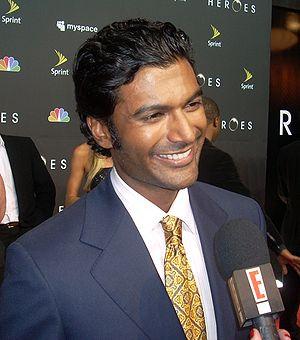
Sendhil Amithab Ramamurthy, dit Sendhil Ramamurthy, né le 17 mai 1974 à Chicago est un acteur américain.